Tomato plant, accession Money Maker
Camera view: vertical (180 deg); turntable rotation: 150 degrees
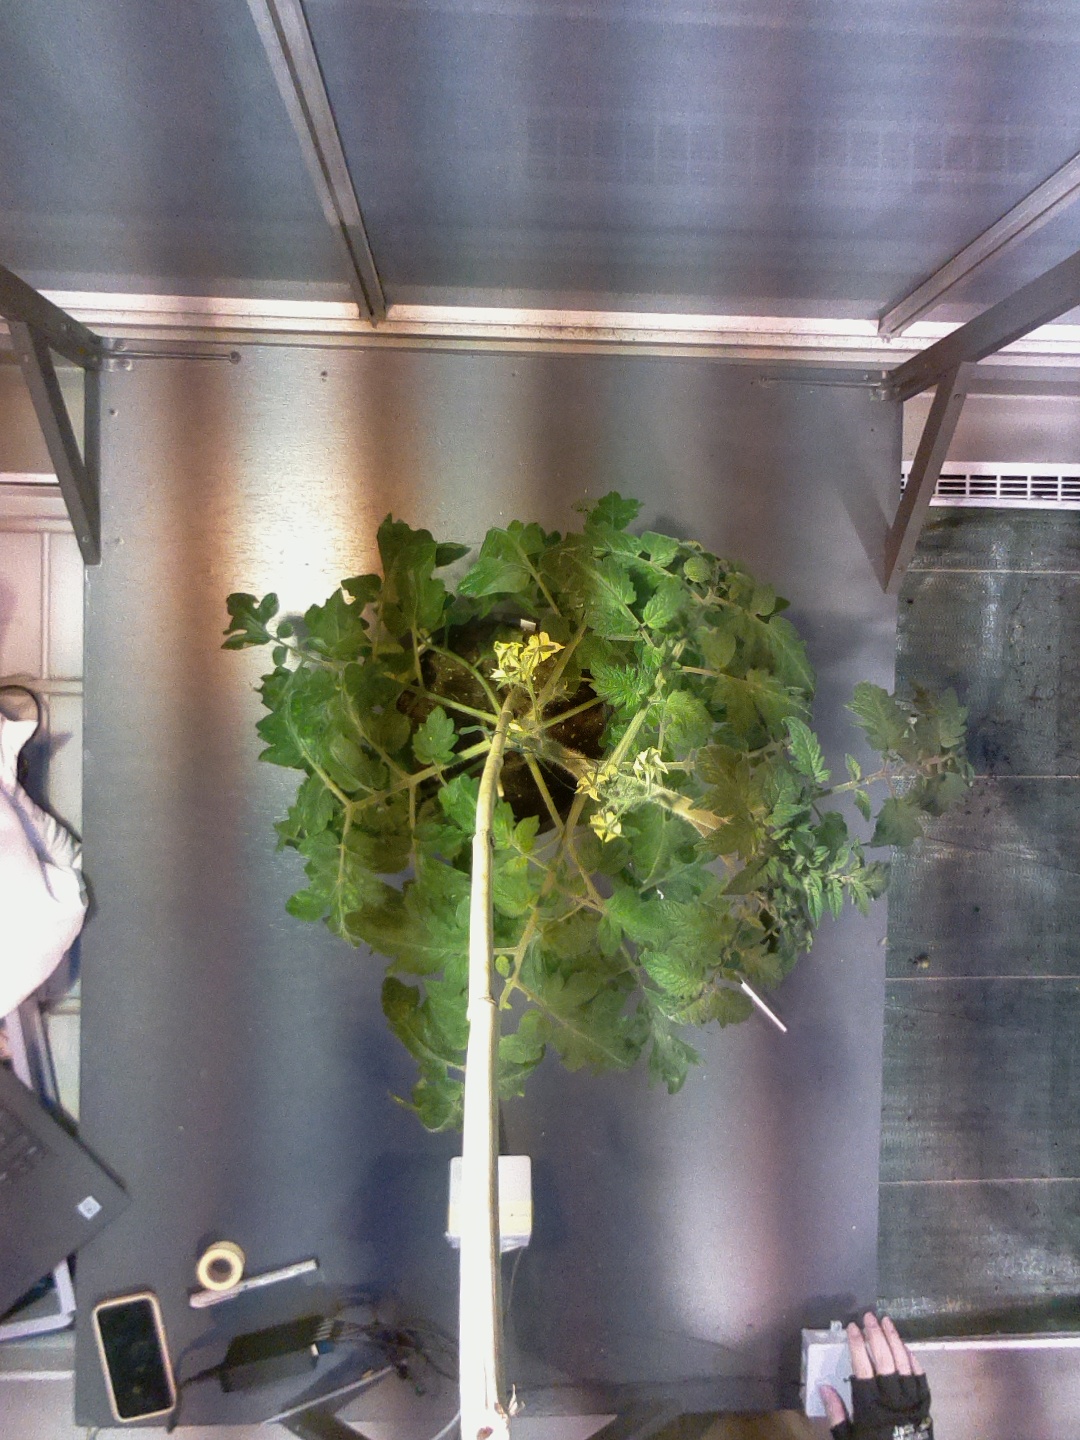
BBCH growth stage 66: Full flowering, 60%-70% of flowers open, more petals falling